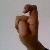
The image shows a hand gesture representing the letter 'X' in Indian Sign Language.